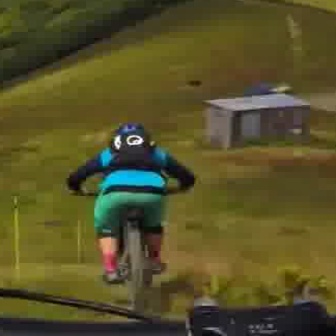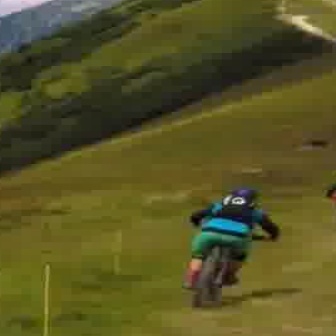
  Please identify the target specified by the bounding box [65,181,195,312] in the first image and locate it in the second image. Return the coordinates in [x_min,y_min,x_max,y_max] format.
Answer: [182,220,271,309]